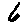
Label: 6